History of Rio Grande do Sul

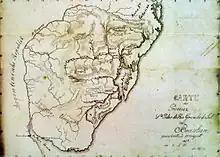
Herrmann Rudolf Wendroth: Map of the Province of São Pedro do Rio Grande do Sul in 1852.

The history of Rio Grande do Sul begins with the arrival of humans in the region, around 12,000 years ago. Its most dramatic changes, however, occurred in the last five centuries, after the colonisation of Brazil. This most recent period took place amid several external and internal armed conflicts, some of which with great violence.